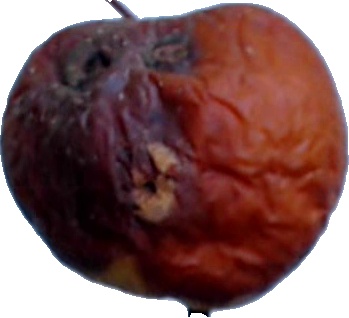
Label: apple_rotten_1